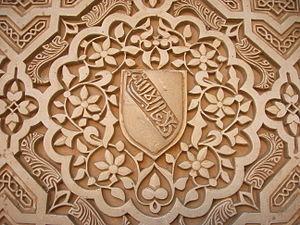
Le Royaume nasride, la maison Al Belmeliani de Grenade a utilisé comme symbole un blason héraldique, toujours visible aujourd'hui sur les murs calligraphiés de sa capitale palatiale, l'Alhambra.